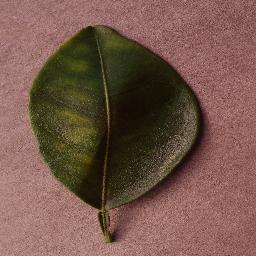
Label: Orange___Haunglongbing_(Citrus_greening)